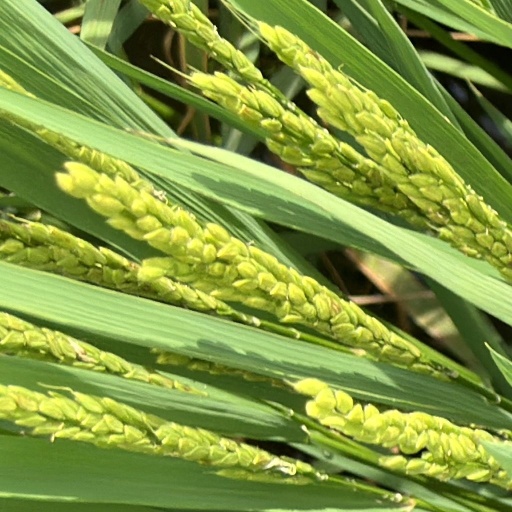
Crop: rice